Lupin the Third: The Woman Called Fujiko Mine

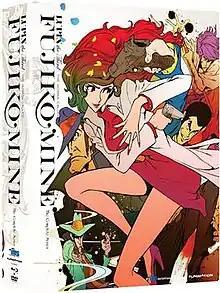
North American Blu-ray set, by Funimation

is a Japanese adult anime television series produced by TMS Entertainment. Part of the "Lupin the Third" franchise, it is the fourth anime television adaptation of the "Lupin III" manga series created by Monkey Punch. Directed by Sayo Yamamoto, it aired on Nippon Television from April to June 2012. It focuses on the franchise's heroine, Fujiko Mine, as she undergoes various missions and encounters the rest of the "Lupin III" cast for the first time. Unlike the franchise's previous three televised anime, "The Woman Called Fujiko Mine" is more sexually oriented in order to capture the "sensuality" present in the original manga, as well as darker and more serious. It is also the only installment in the franchise to be directed by a woman and the first in which Lupin III is not the protagonist.